G-Shock

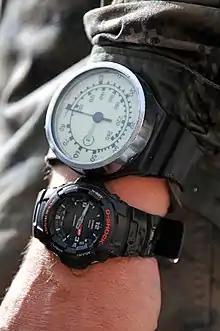
A USMC serviceman wearing a G-Shock G-100 along with a depth meter

The line of watches now includes atomic clock, GPS and Bluetooth time synchronisation and tough solar technology. Many newer models feature metal (steel or titanium) bands and a mix of analogue-digital timekeeping, analogue timekeeping or digital timekeeping.